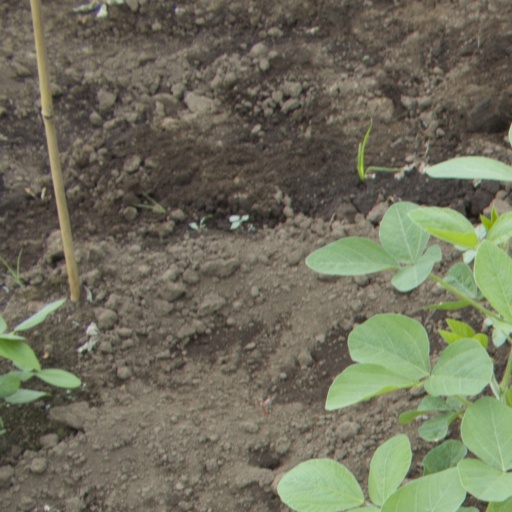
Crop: soybean